Battle of Lützen (1813)

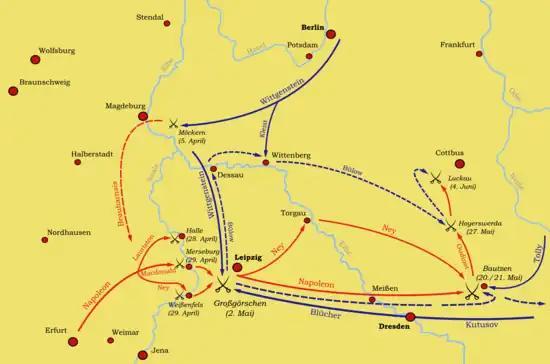

Napoleon demonstrated his usual prowess in driving back the Russo-Prussian force at Lützen, but the costliness of his victory had a major impact on the war. Lützen was followed by the Battle of Bautzen eighteen days later, where Napoleon was again victorious but with the loss of another 22,000 men, twice as many as the Russo-Prussian army. The ferocity of these two battles prompted Napoleon to accept a temporary armistice on June 4 with Tsar Alexander and King Frederick William III. This agreement provided the allies the respite to organise and re-equip their armies and, perhaps more importantly, encouraged Britain to provide Russia and Prussia with war subsidies totalling seven million pounds. The financial security offered by this agreement was a major boon to the war effort against Napoleon. Another important result of the battle was that it encouraged Austria to join the allied Coalition upon the armistice's expiration, shifting the balance of power dramatically in the Coalition's favor. Due to these developments, Napoleon later regarded the June 4 truce, bought at Lützen and Bautzen, as the undoing of his power in Germany.